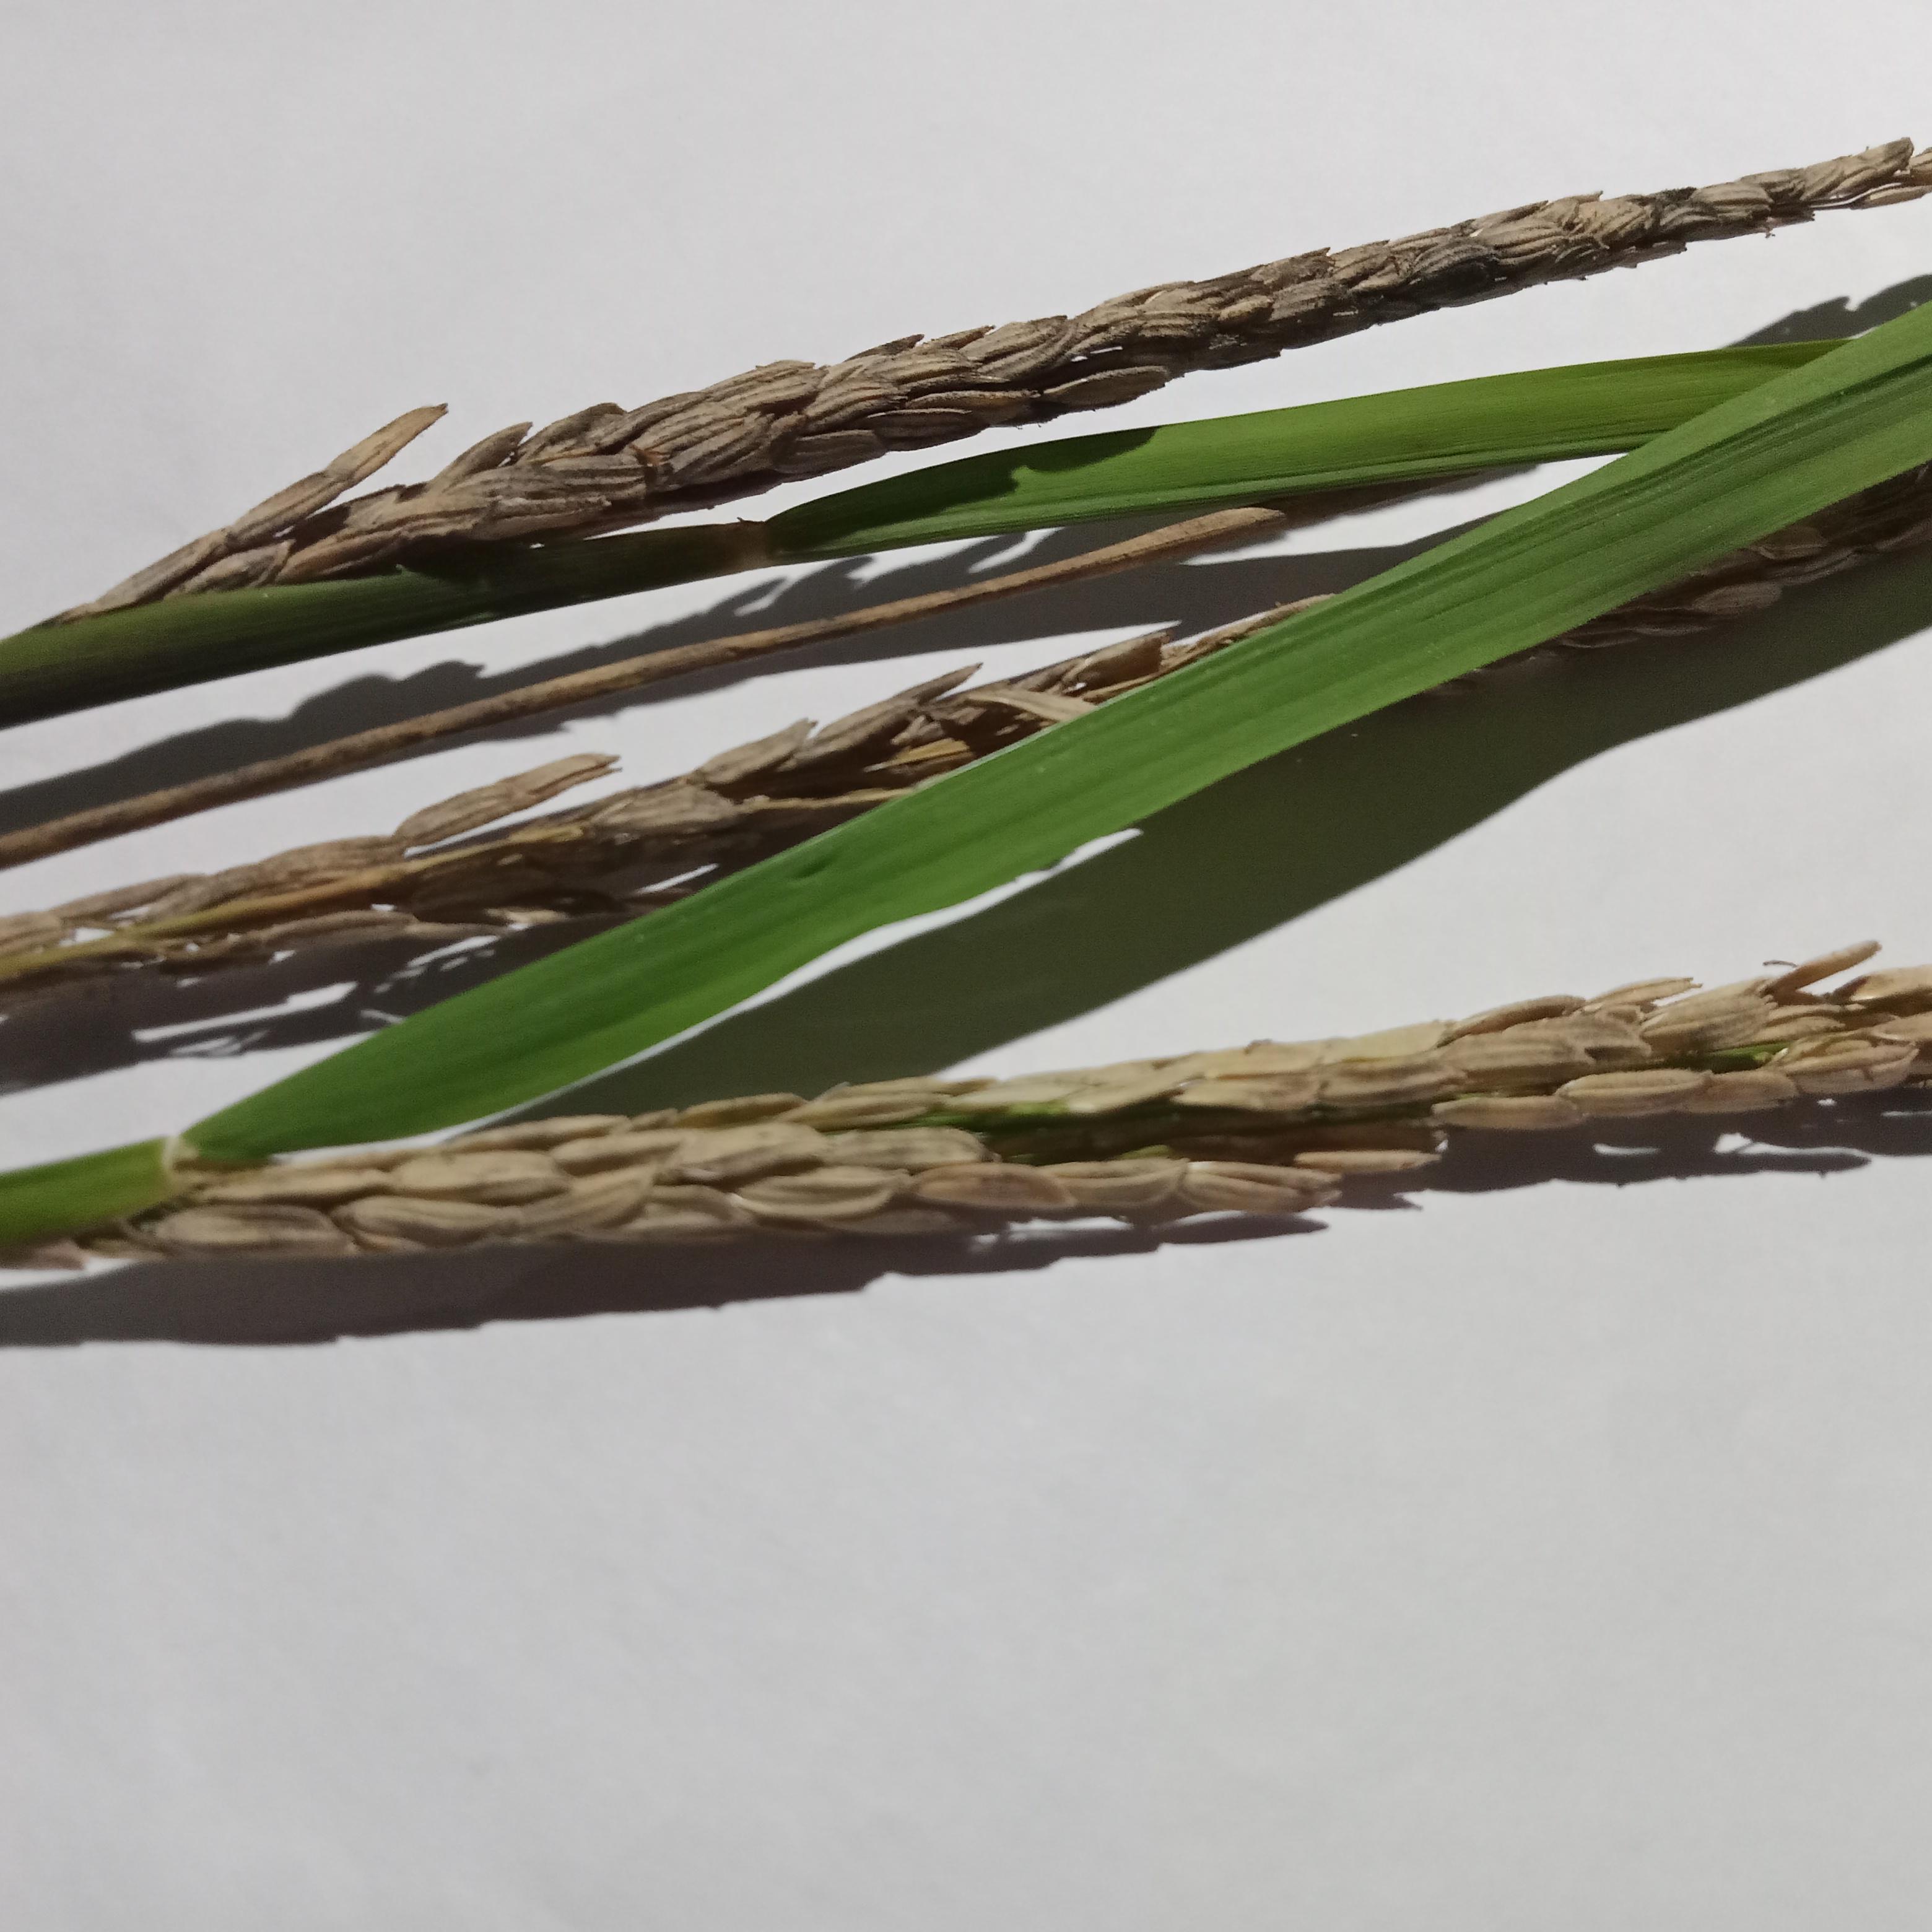
Label: Rice___Neck_Blast